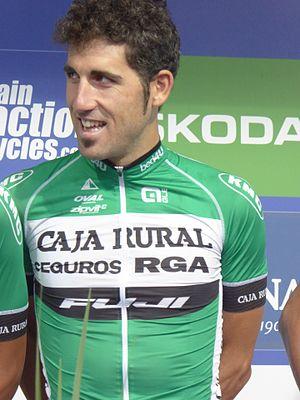
Francisco Javier Aramendia Llorente est un coureur cycliste espagnol né le 5 décembre 1986 à Funes. Professionnel de 2007 à 2016, il a remporté le Prix de la combativité du Tour d'Espagne 2013.